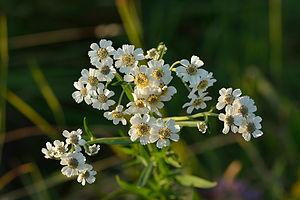
L’achillée sternutatoire ou achillée ptarmique est une plante vivace appartenant à la famille des Astéracées et au genre Achillea, dont le représentant le plus répandu est l'achillée millefeuille. Elle est parfois appelée achillée des marais, bouton d'argent, herbe à éternuer ou passe-pierre.